Alberta's Rockies

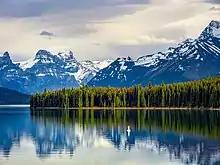
Maligne Lake in Jasper National Park

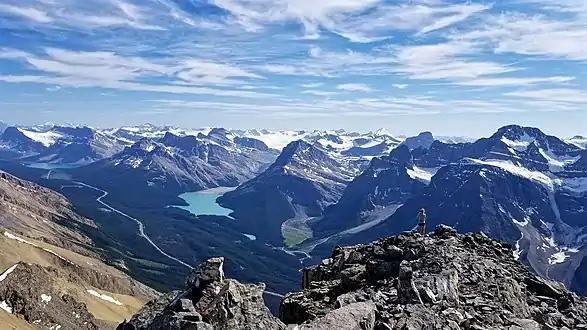
View on the Icefields Parkway in Banff National Park

This human region is almost identical to the Alberta Mountain forests ecozone. The region contains the Central Front Ranges and the Continental Ranges of the Canadian Rocky Mountains, and includes the Banff National Park and Jasper National Park, as well as the Kananaskis Country park system and the Willmore Wilderness.